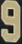
Number: 9